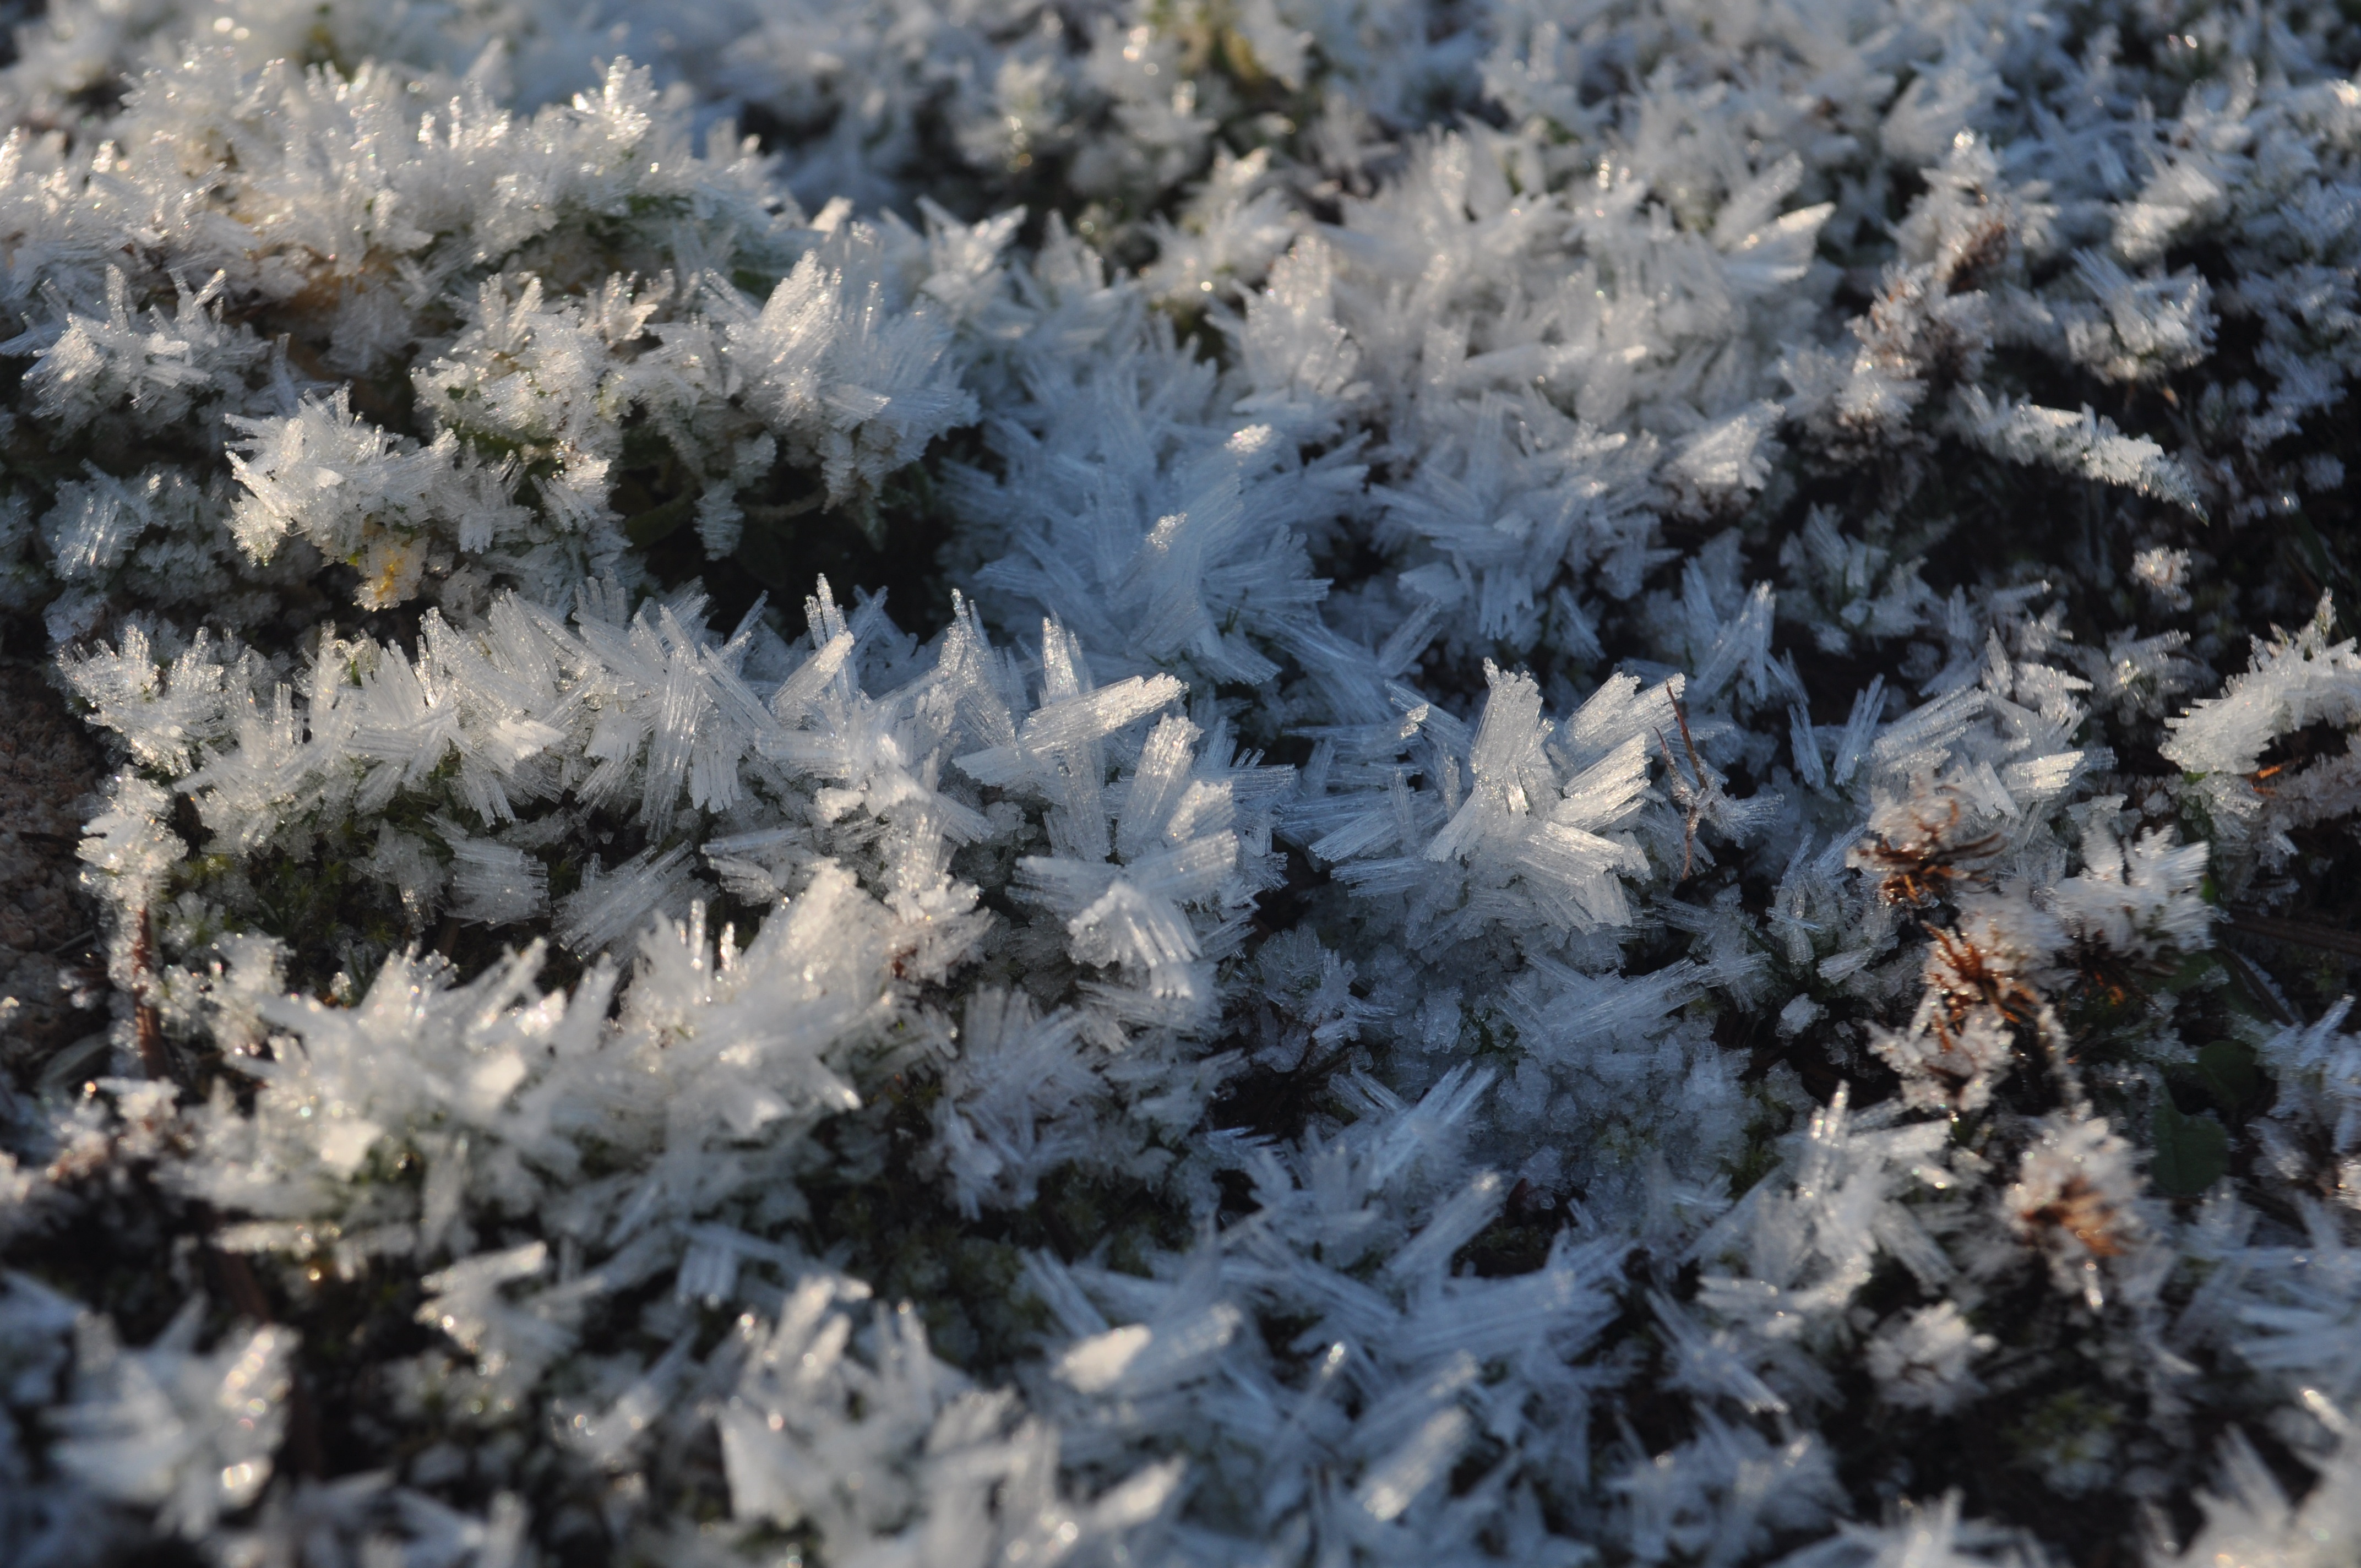
tree, branch, snow, winter, plant, white, leaf, flower, frost, ice, weather, fir, season, spruce, nordic, freezing, woody plant